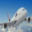
Label: airplane